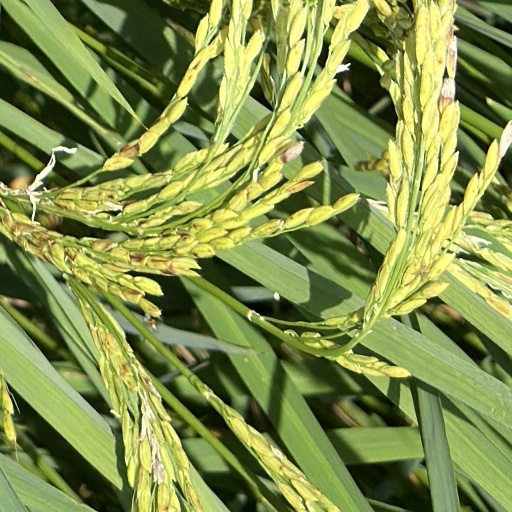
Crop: rice